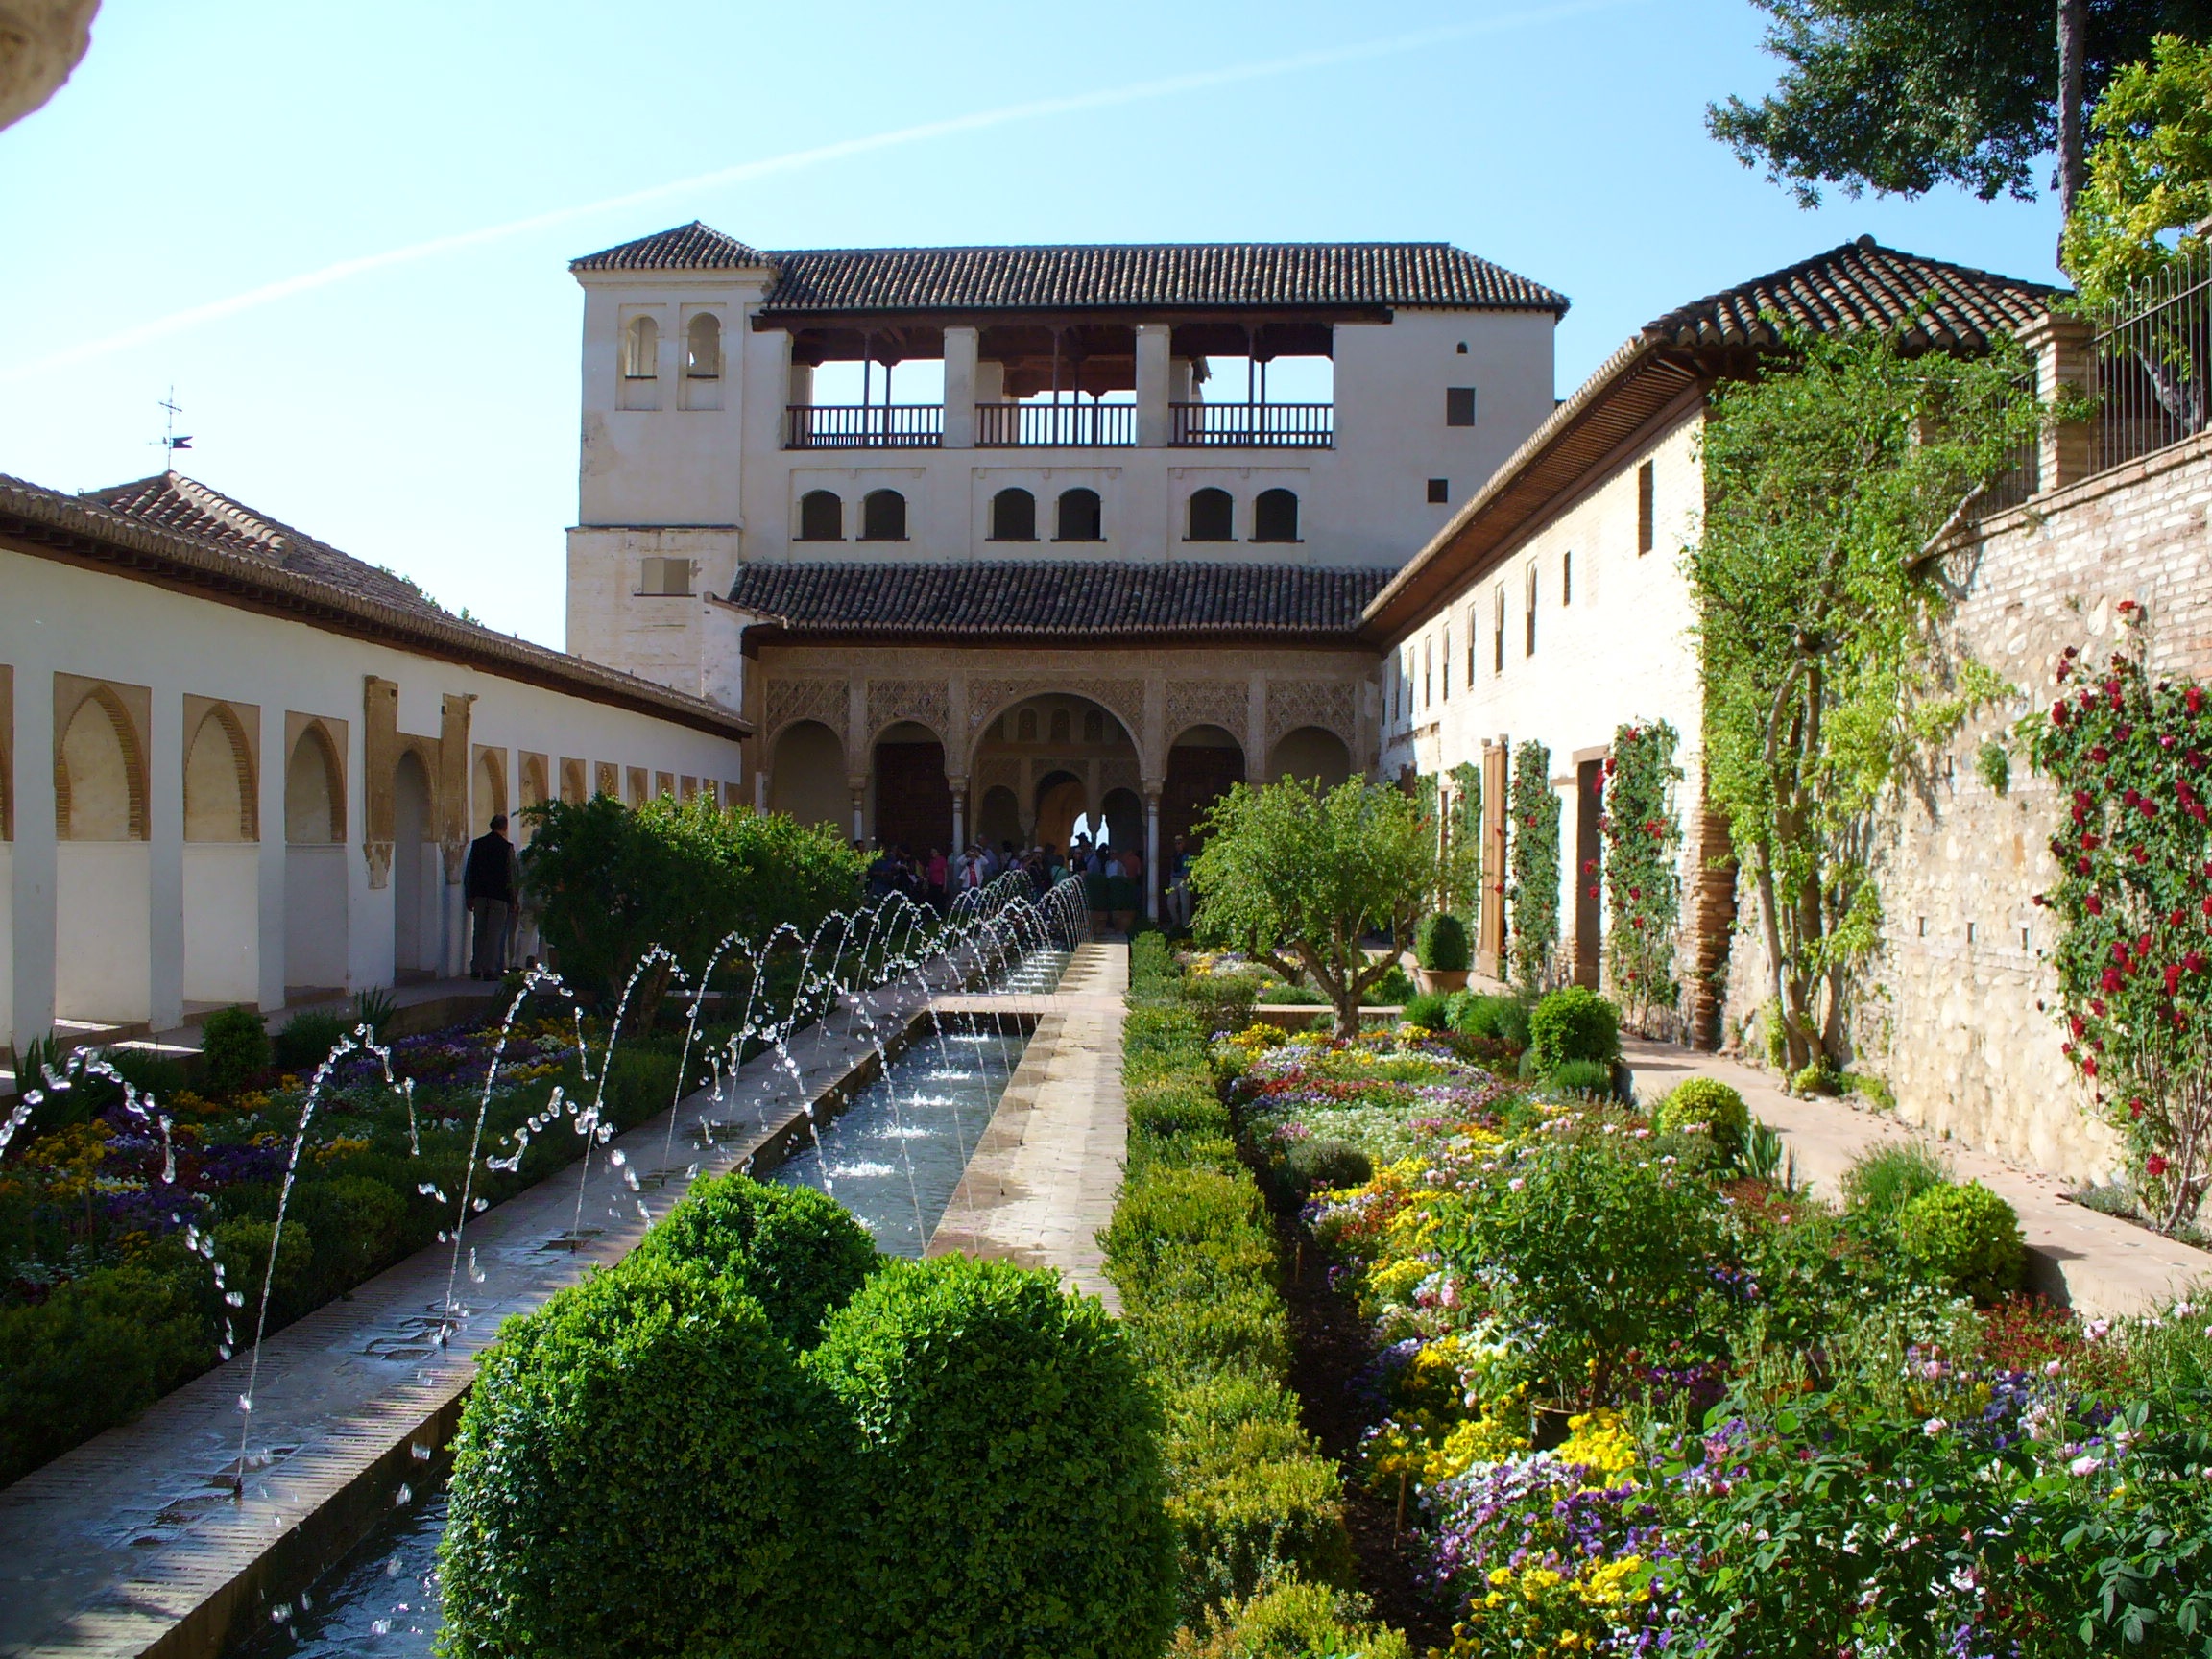
architecture, villa, mansion, building, chateau, palace, property, garden, tourism, world heritage, places of interest, spain, courtyard, andalusia, estate, granada, historically, arabic, hacienda, alhambra, neighbourhood, moorish